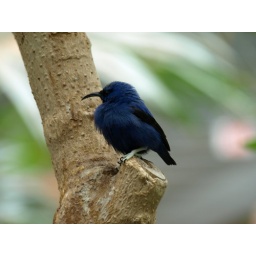
puffy blue bird in tree3